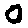
Label: 0